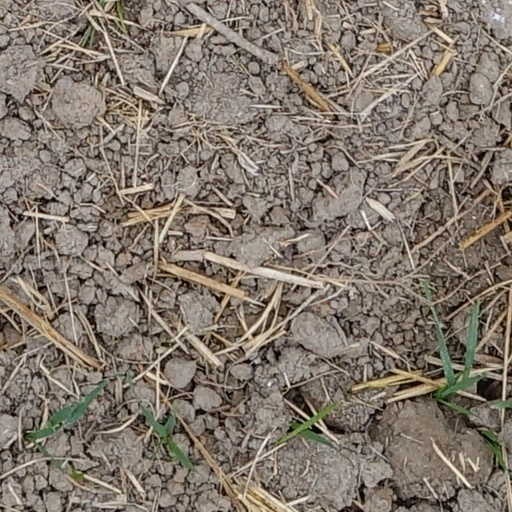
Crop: wheat